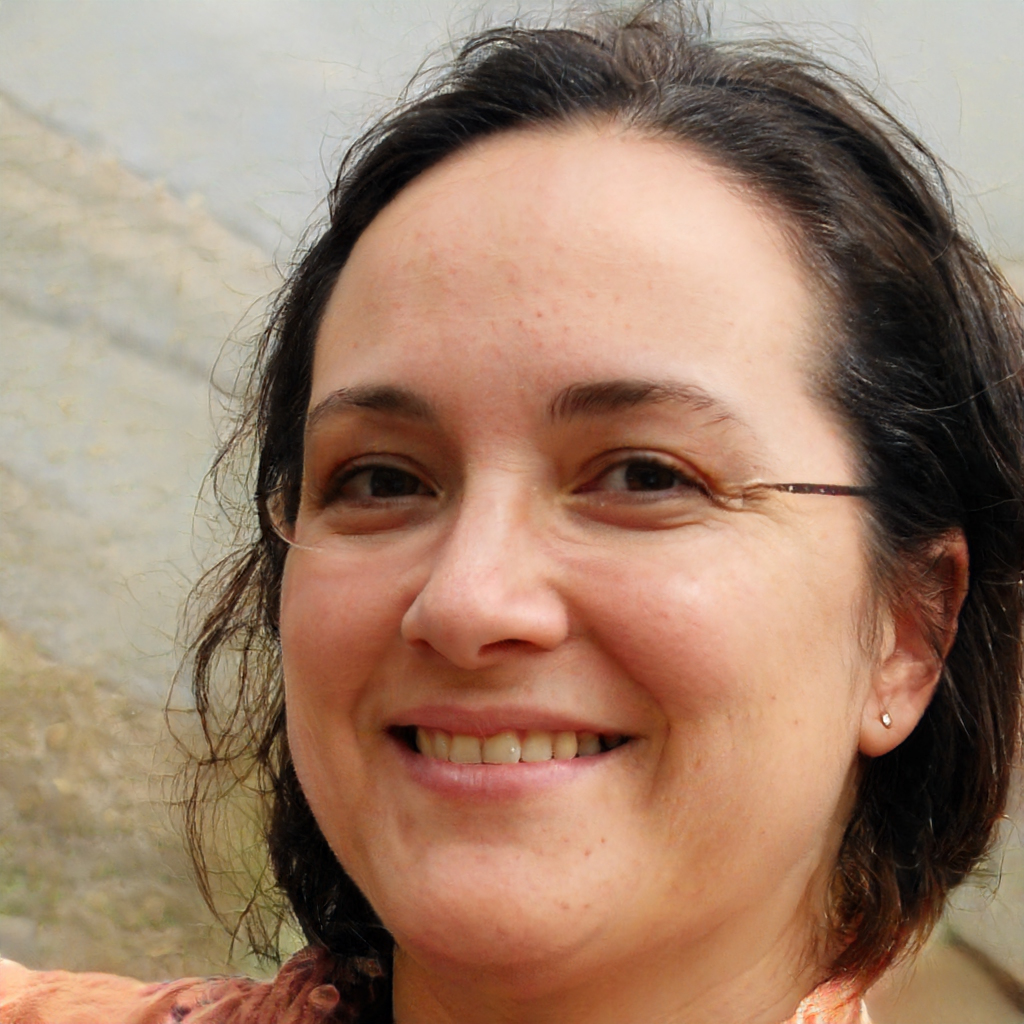
Gender: Female